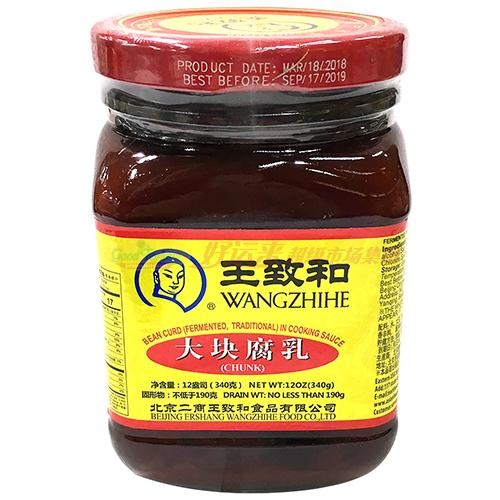
王致和-大块腐乳
Brand: Ginkgo Market
Category: Food, Beverages & Tobacco > Food Items > Cooking & Baking Ingredients > Bean Paste